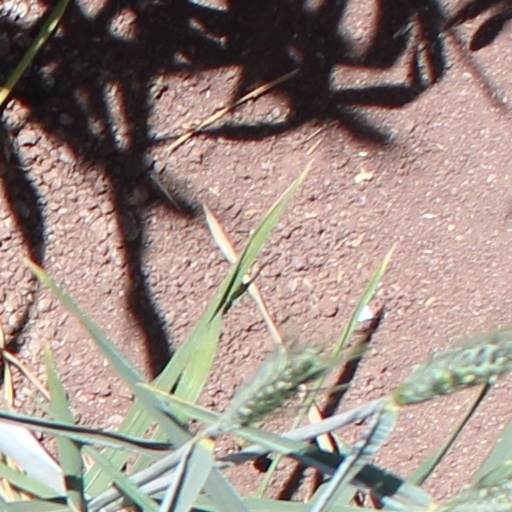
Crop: wheat